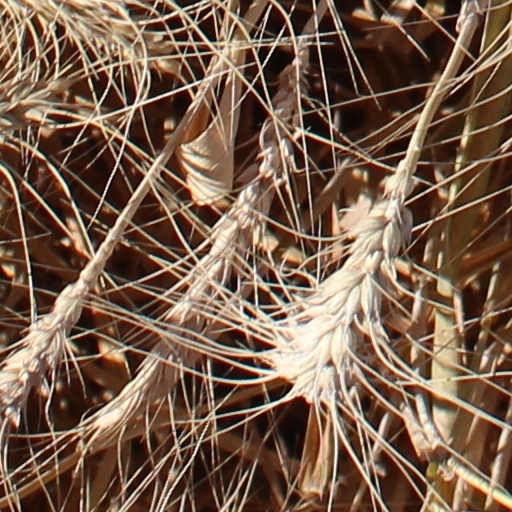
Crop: wheat